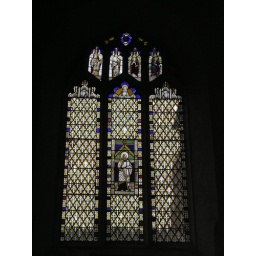
Medieval glass in the top third of the window and Victorian the lower section.